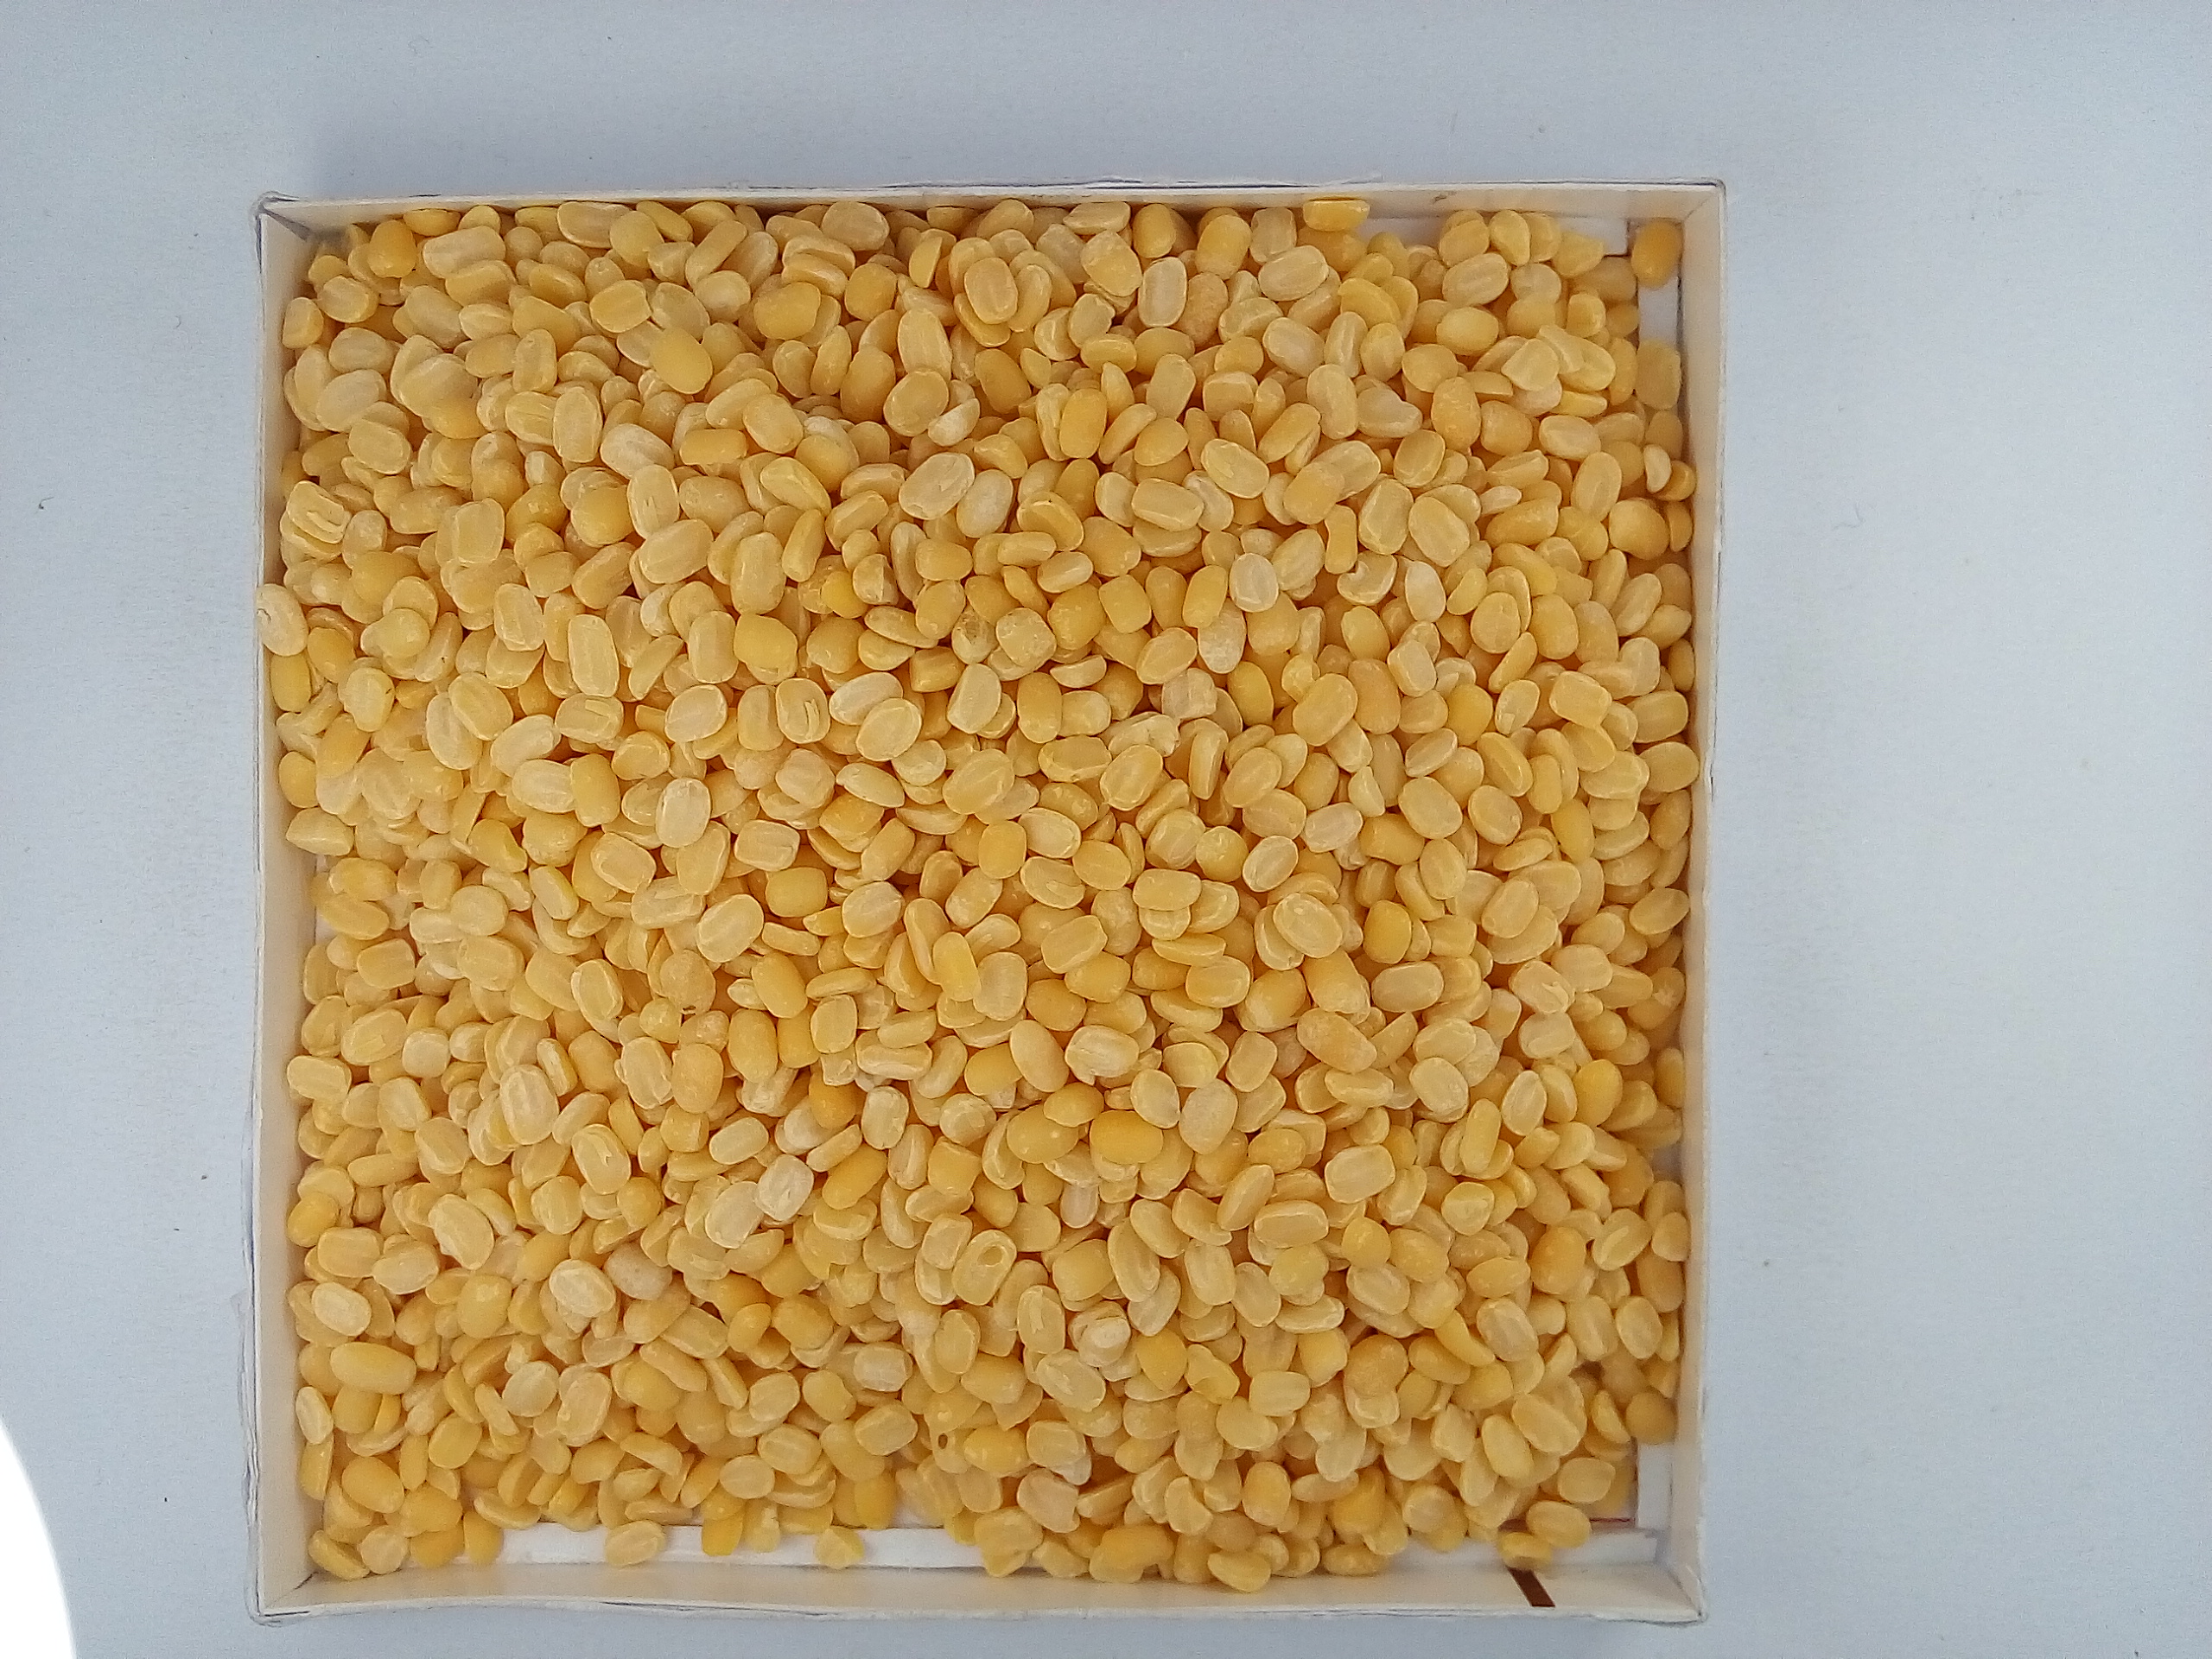
Rice seed variety: Unknown